Batu Caves Murugan Statue

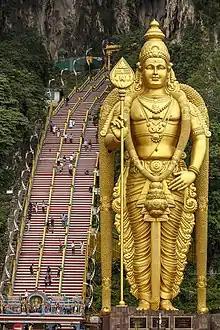
The statue at the entrance of Batu Caves

Batu Caves Murugan Statue (Tamil: முருகன் சிலை; Bahasa Malaysia: Tugu Dewa Muruga), is a tall statue of the Hindu god Murugan at Batu Caves in Selangor, Malaysia. It is the tallest statue in Malaysia and the second tallest Murugan statue in the world (after the Salem Muthumalai Murugan Statue in Tamil Nadu,India).